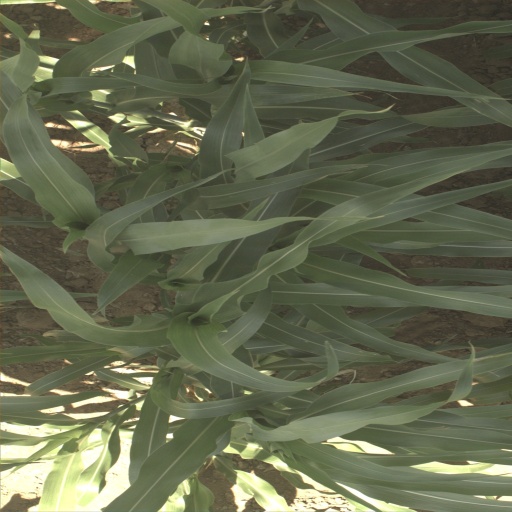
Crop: sorghum